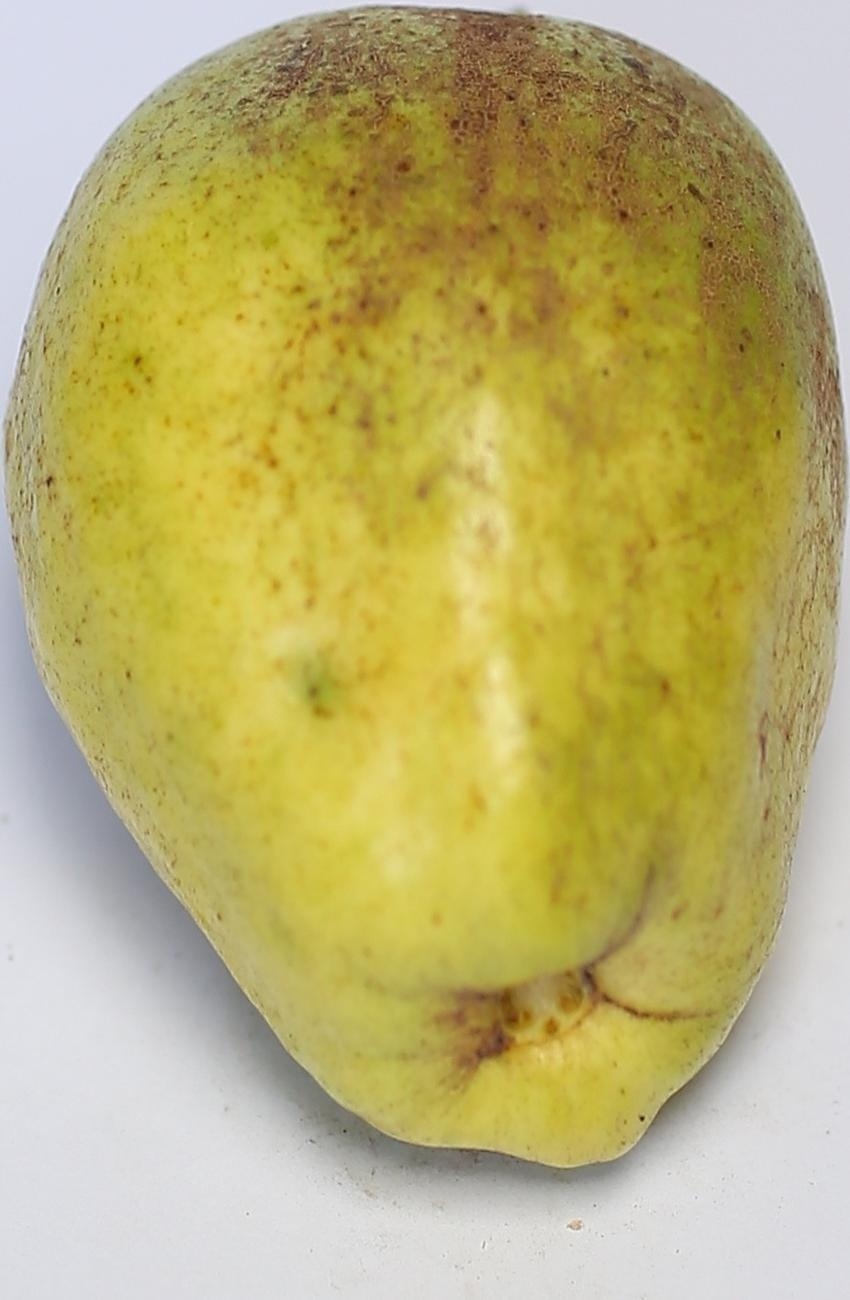
Maturity: mature-green
Variety: thadhrami